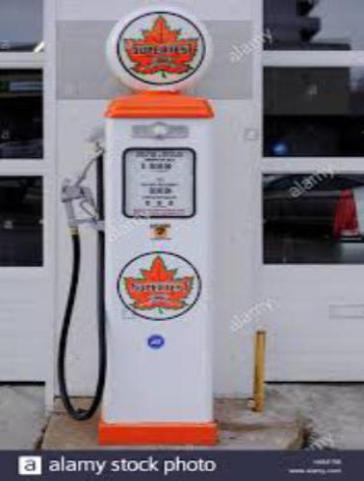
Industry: Transportation